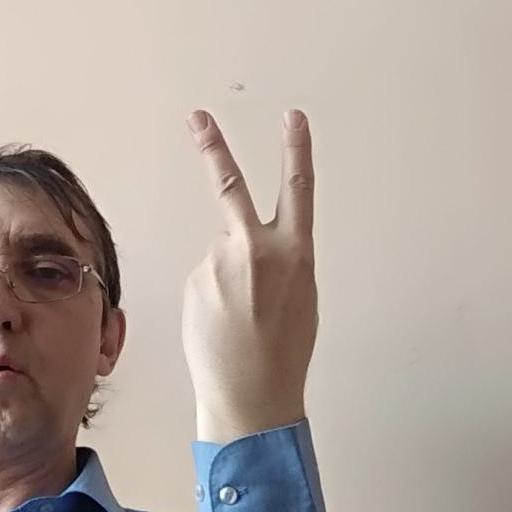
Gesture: peace_inverted